28th Infantry Division (United States)

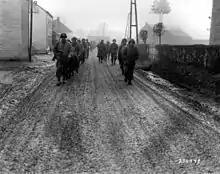
Men of the 28th Infantry Division march down a street in Bastogne, Belgium, December 1944. Some of these men lost their weapons during the German advance in this area.

General Dwight D. "Ike" Eisenhower, the Supreme Allied Commander on the Western Front, called the Colmar Pocket "a sore" on the 6th Army Group's front. The 6th Army Group was commanded by Lieutenant General Jacob Devers. The French First Army commander, Jean de Lattre de Tassigny, and Devers met on 11 January 1945 and agreed it was long since time to drive the Germans back out of France. Two days later, de Lattre and Devers made a request to Eisenhower for reinforcements so their armies could make an offensive on the Colmar Pocket. Eisenhower's aide, Major General Walter Bedell Smith, subsequently told Devers that the 10th Armored Division and the 28th were being placed under his command. Smith also warned Devers that, after three months of intense fighting on the Siegfried Line as well as fighting off the initial thrust of the offensive, the 28th—put back into action in a defensive position along the Meuse River from Givet to Verdun on 2 January 1945—was "capable of only limited offensive action."